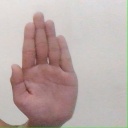
अक्षर: ध